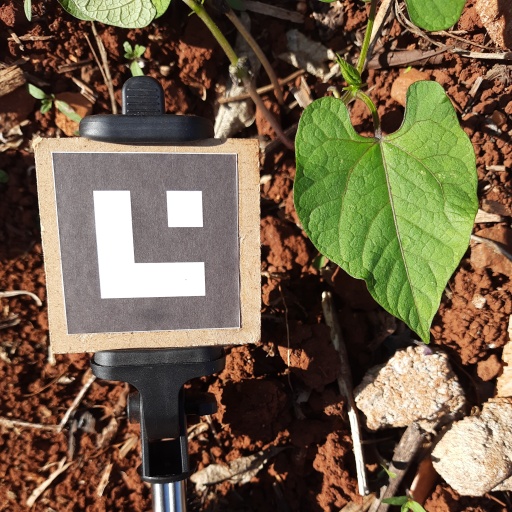
Observations: wavy surface, no eating holes, under sunlight